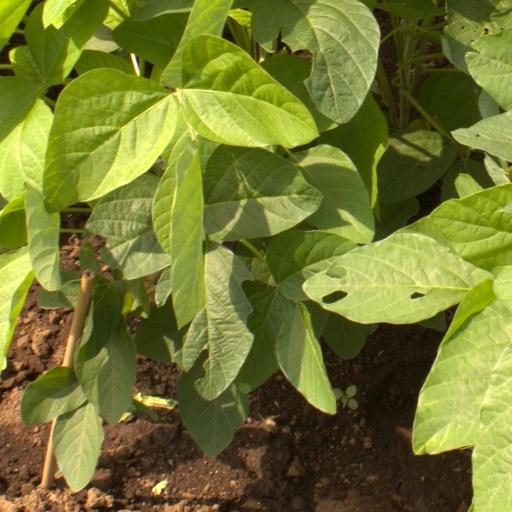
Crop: soybean